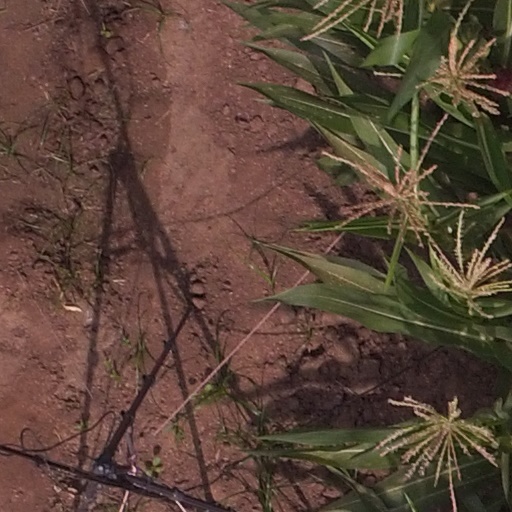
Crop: maize; corn